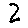
Label: 2